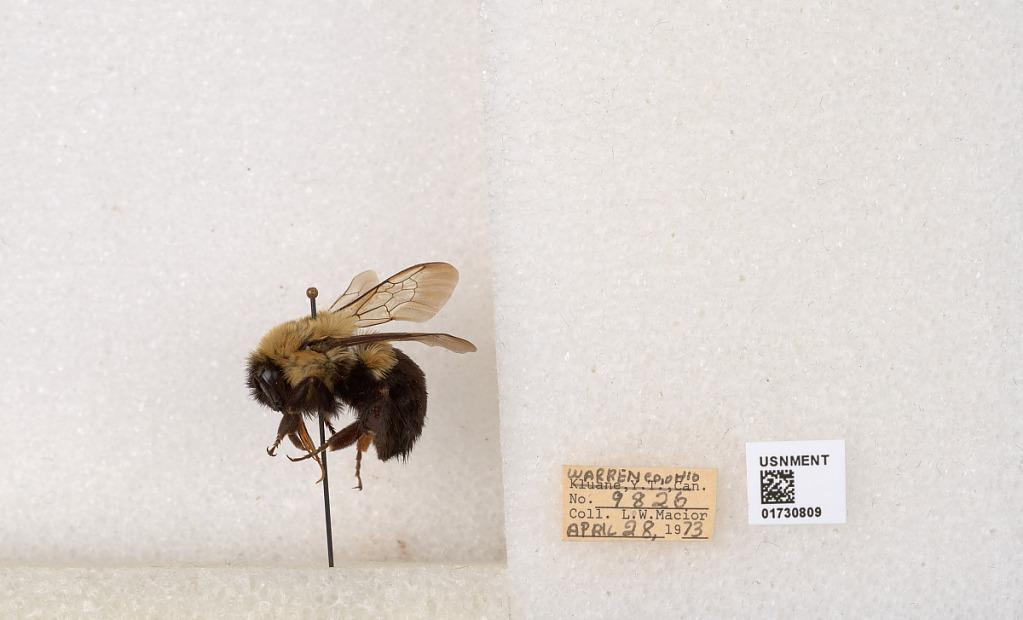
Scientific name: Bombus impatiens Cresson
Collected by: L. Macior
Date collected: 1973-4-28
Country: United States
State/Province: Ohio
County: Warren
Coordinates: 39.4276, -84.1668